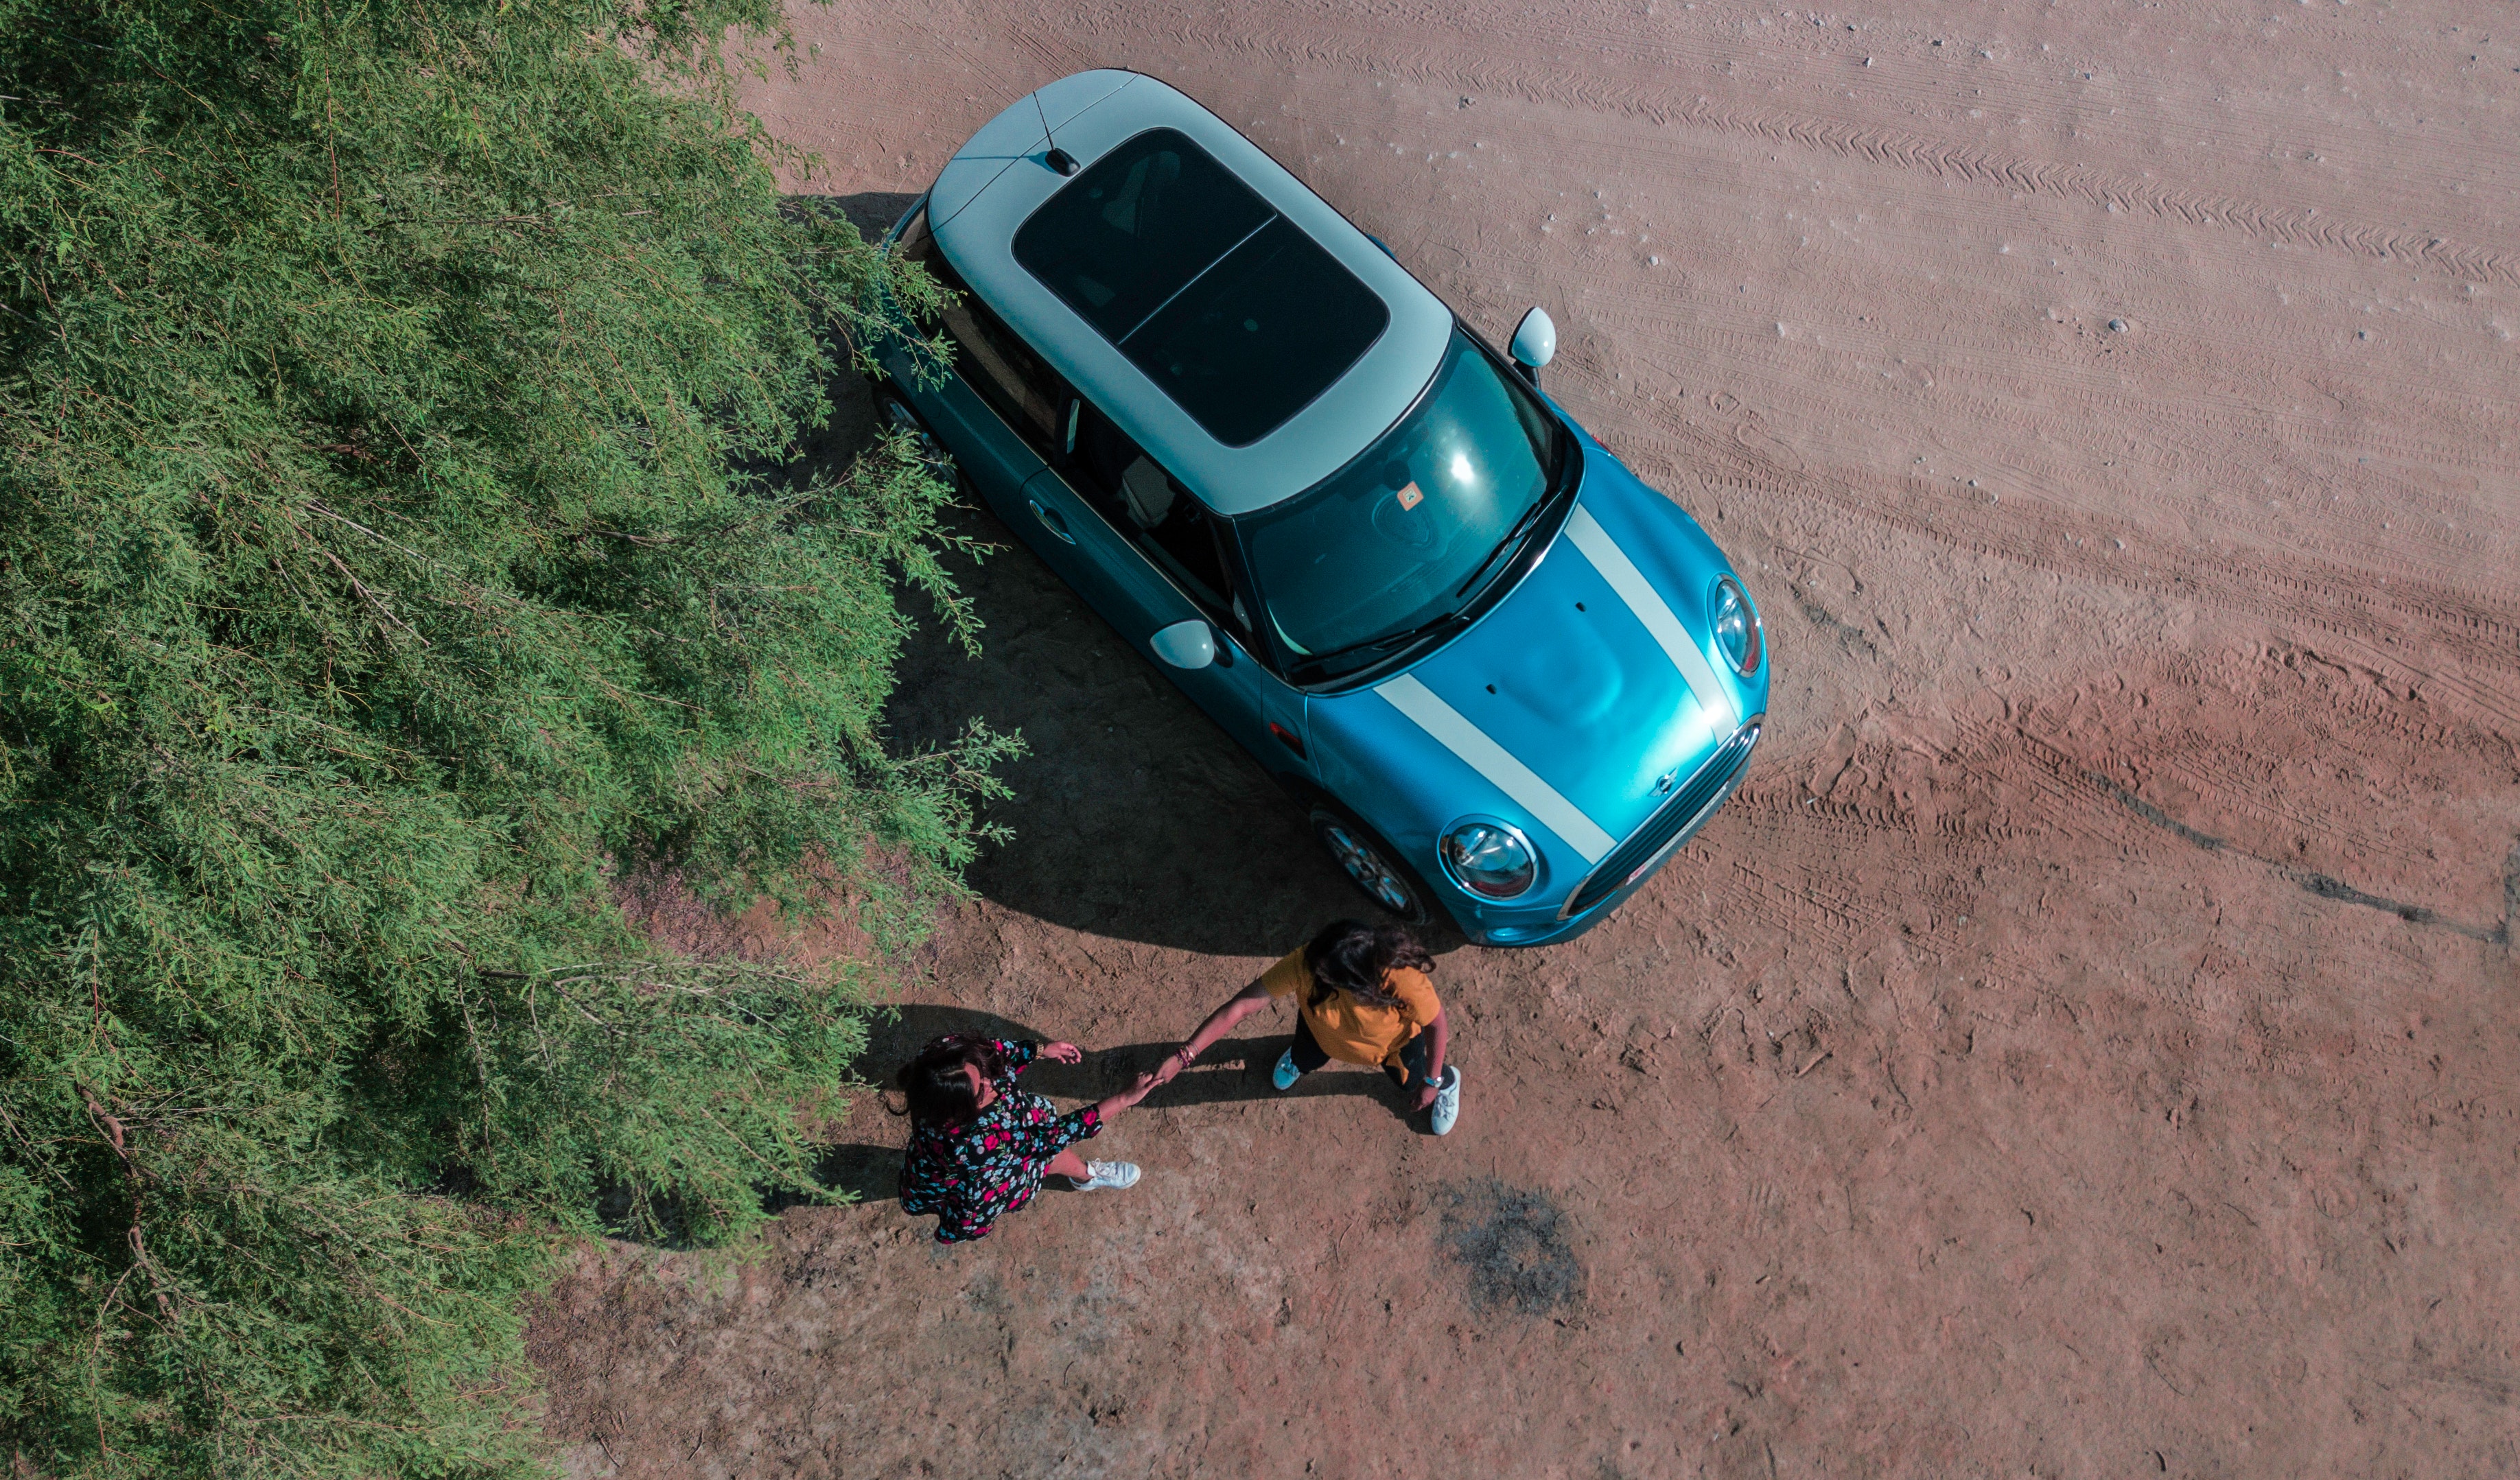
car, motor vehicle, mode of transport, vehicle, off roading, adventure, automotive exterior, off road vehicle, grass